Economy of Burundi

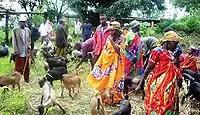
Goat rearing has been promoted as a source of income for rural-dwelling Burundians.

IMF structural adjustment programs in Burundi were suspended following the outbreak of the crisis in 1993. The World Bank has identified key areas for potential growth, including the productivity of traditional crops and the introduction of new exports, light manufactures, industrial mining, and services. Other serious problems include the state's role in the economy, the question of governmental transparency, and debt reduction.